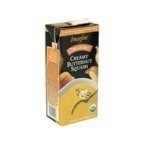
Item Name: IMAGINE SOUP BUTTERNUT SQUASH ORG, 32 OZ
Value: 1.0
Unit: Count

Price: 4.835